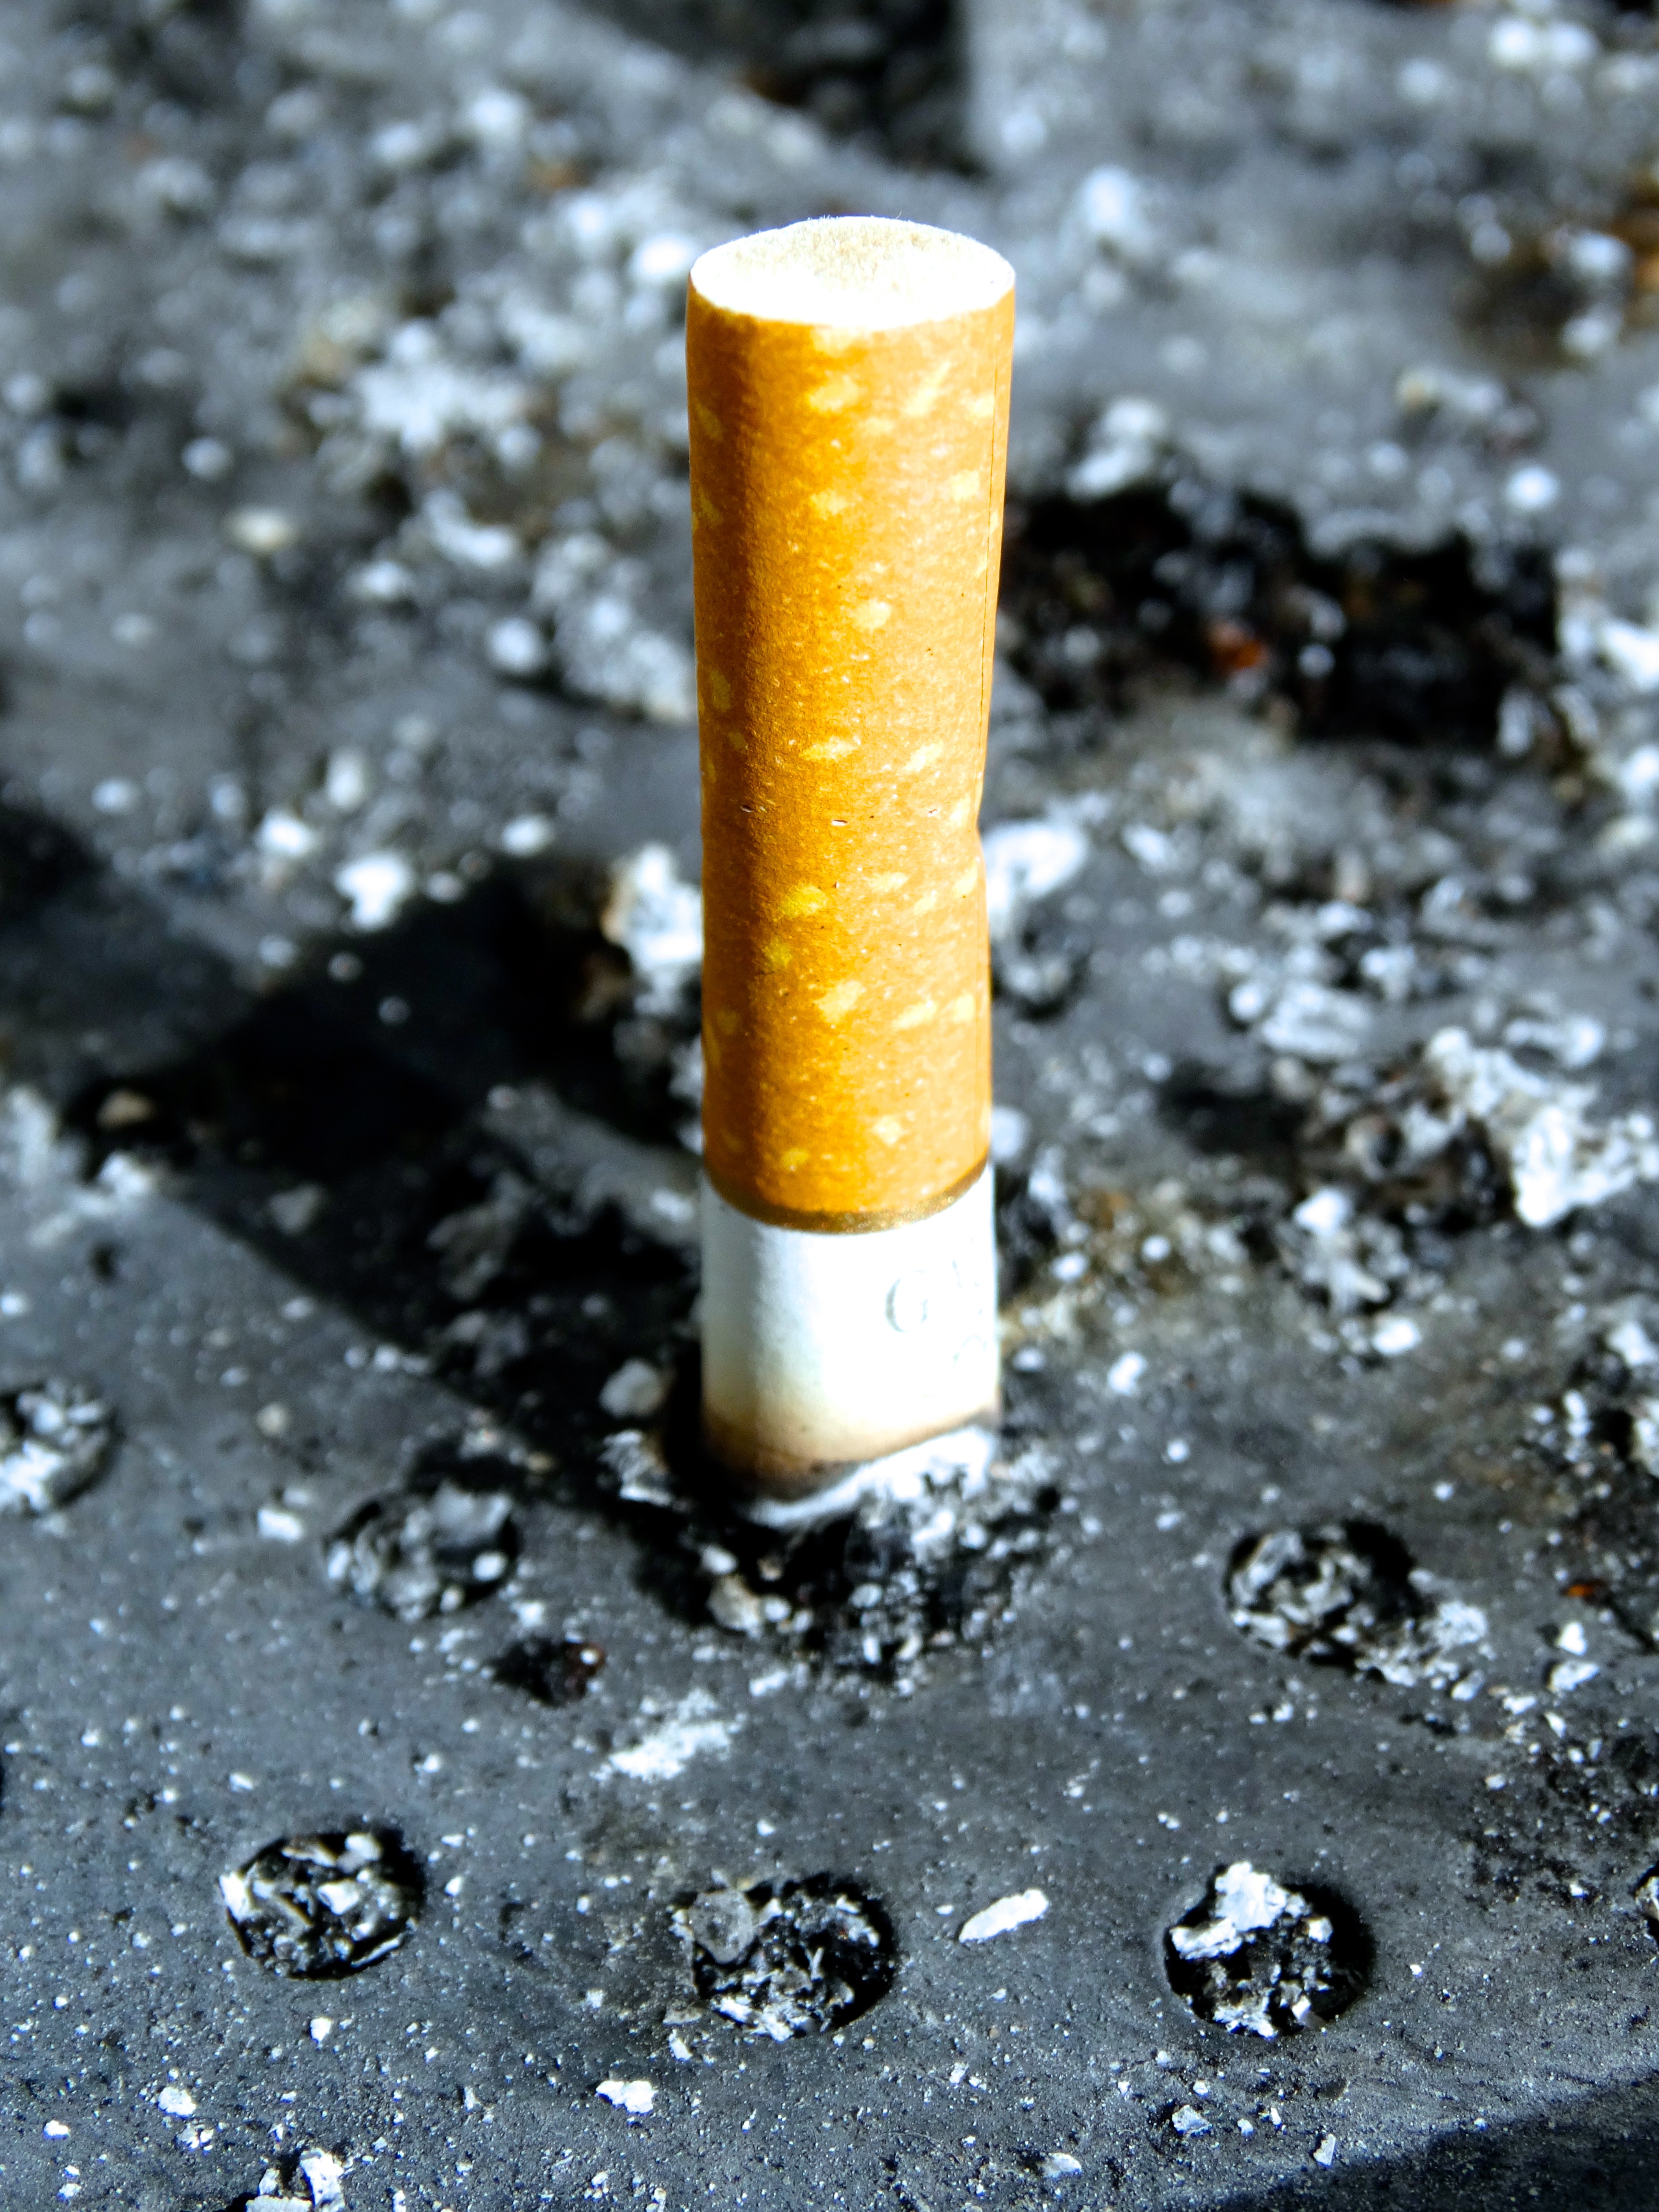
smoking, soil, yellow, ash, cigarette, material, close up, macro photography, stub, cigarette end